Kuopio Museum

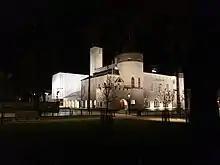
The Kuopio Museum at night in 2020

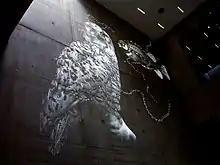
'Between Heaven and Earth', an artwork by Charles Sandison installed in the new extension of Kuopio Museum

The Kuopio Museum is an Art Nouveau-style museum building completed in 1907 on the edge of Snellman Park in Vahtivuori, Kuopio, Finland. The Kuopio Museum is the third oldest specially built museum building in Finland after the Helsinki's Ateneum (1887) and the Turku's Art Museum (1904). It has national romantic features and was inspired by Finnish castles, such as St. Olaf's Castle and Vyborg Castle. The building's architect was J. V. Strömberg, who designed a significant number of Kuopio's public buildings at the turn of the 20th century. The Kuopio Museum houses the exhibition facilities of the Kuopio Museum of Natural History and the Kuopio Museum of Cultural History. The museum is visited by an average of about 30,000 visitors a year.